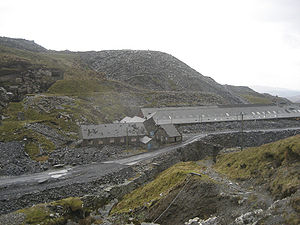
Blaenau Ffestiniog
Skifermine i Blaenau Ffestiniog
Blaenau Ffestiniog er en by i i Nord-Wales i grevskabet Gwynedd i Ffestiniog-dalen mellem bjergkæderne Manod og Moelwyn. Byen ligger også indenfor nationalparken Snowdonia, men er ikke omfattet af denne. Hovedby for Wales` skiferindustri, men kun én mine er stadig i drift. Byen er også endestation for Conwy Valley Line og smalsporsbanen Ffestiniog railway til Porthmadog. En tredje nu nedlagt jernbane fortsætter ud af byen mod øst til det nu lukkede kernekraftværk Traswfynydd.